Cape York meteorite

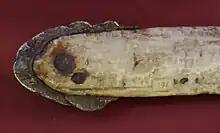
A lance made from a narwhal tusk with an iron head made from the Cape York meteorite

In 1818, the British First Ross Expedition (led by Captain John Ross) made contact with Inuit on the northern shore of Melville Bay, who stated they had settled in the area to exploit a nearby source of iron. The Inuit loosely described the location of this iron as Sowallick (probably this refers to Savilik which in Greenlandic means ‘with knife’), but poor weather and sea ice prevented Ross from investigating further. Ross correctly surmised that the large iron rocks described by the Inuit were meteorites, and purchased several tools with blades made of the meteoritic iron.